KXJM

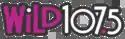
"WiLD 107.5" logo from March 15, 2010 to February 20, 2014

On March 15, 2010, at 10 am, after playing "Carry Out" by Timbaland, KXJM relaunched its Rhythmic CHR format as "WiLD 107.5" and adopted the slogan "Portland's Party Hits." Although the KXJM call letters remained, a new logo was patterned after its sister station in San Francisco, KYLD. KXJM's first song as "WiLD 107.5" was "La La La" by LMFAO.